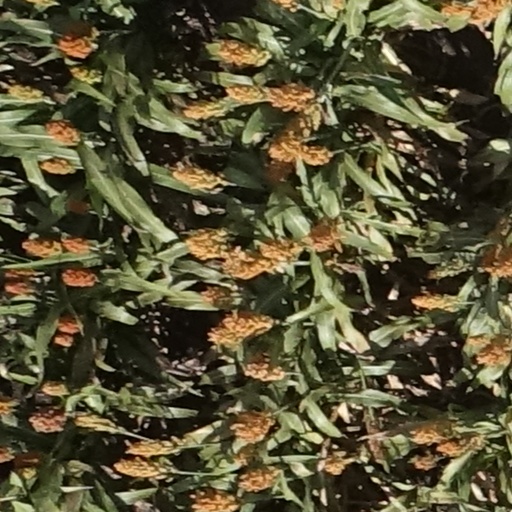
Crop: sorghum